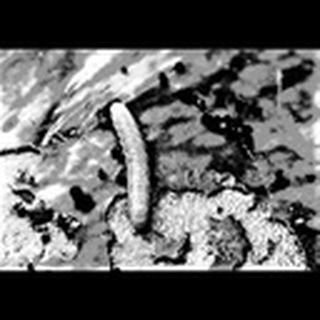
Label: cotton_army_worm